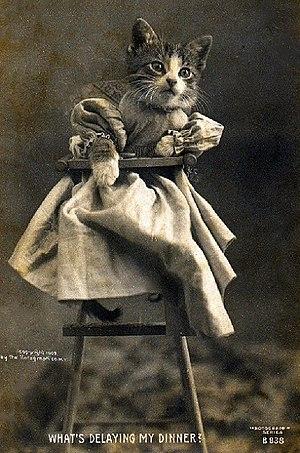
Un Lolcat ou LOLCAT est une image combinant une photographie d'un chat, avec une légende humoristique et dans un anglais écorché - un dialecte qui est appelé « Kitty Pidgin », « lolspeak », ou Lolcat. Le terme « lolcat » est un mot composé des lemmes « LOL » et « cat ». Le mot est francisé en « lolchat » ou « lol chat ».